The Crystal Palace

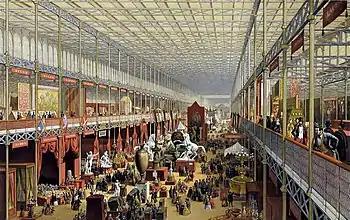
The interior of the Crystal Palace

To maintain a comfortable temperature inside such a large glass building was another major challenge, because the Great Exhibition took place decades before the introduction of electricity and air-conditioning. Glasshouses rely on the fact that they accumulate and retain heat from the sun, but such heat buildup would have been a major problem for the exhibition. This would have been exacerbated by the heat produced by the thousands of people who would be in the building at any given time. Paxton solved this with two clever strategies. One was to install external canvas shade-cloths that were stretched across the roof ridges. These served multiple functions: they reduced heat transmission, moderated and softened the light coming into the building, and acted as a primitive evaporative cooling system when water was sprayed onto them. The other part of the solution was Paxton's ingenious ventilation system. Each of the modules that formed the outer walls of the building was fitted with a prefabricated set of louvres that could be opened and closed using a gear mechanism, allowing hot stale air to escape. The flooring consisted of boards wide which were spaced about apart; together with the louvres, this formed an effective passive air-conditioning system. Because of the pressure differential, the hot air escaping from the louvres generated a constant airflow that drew cooler air up through the gaps in the floor.